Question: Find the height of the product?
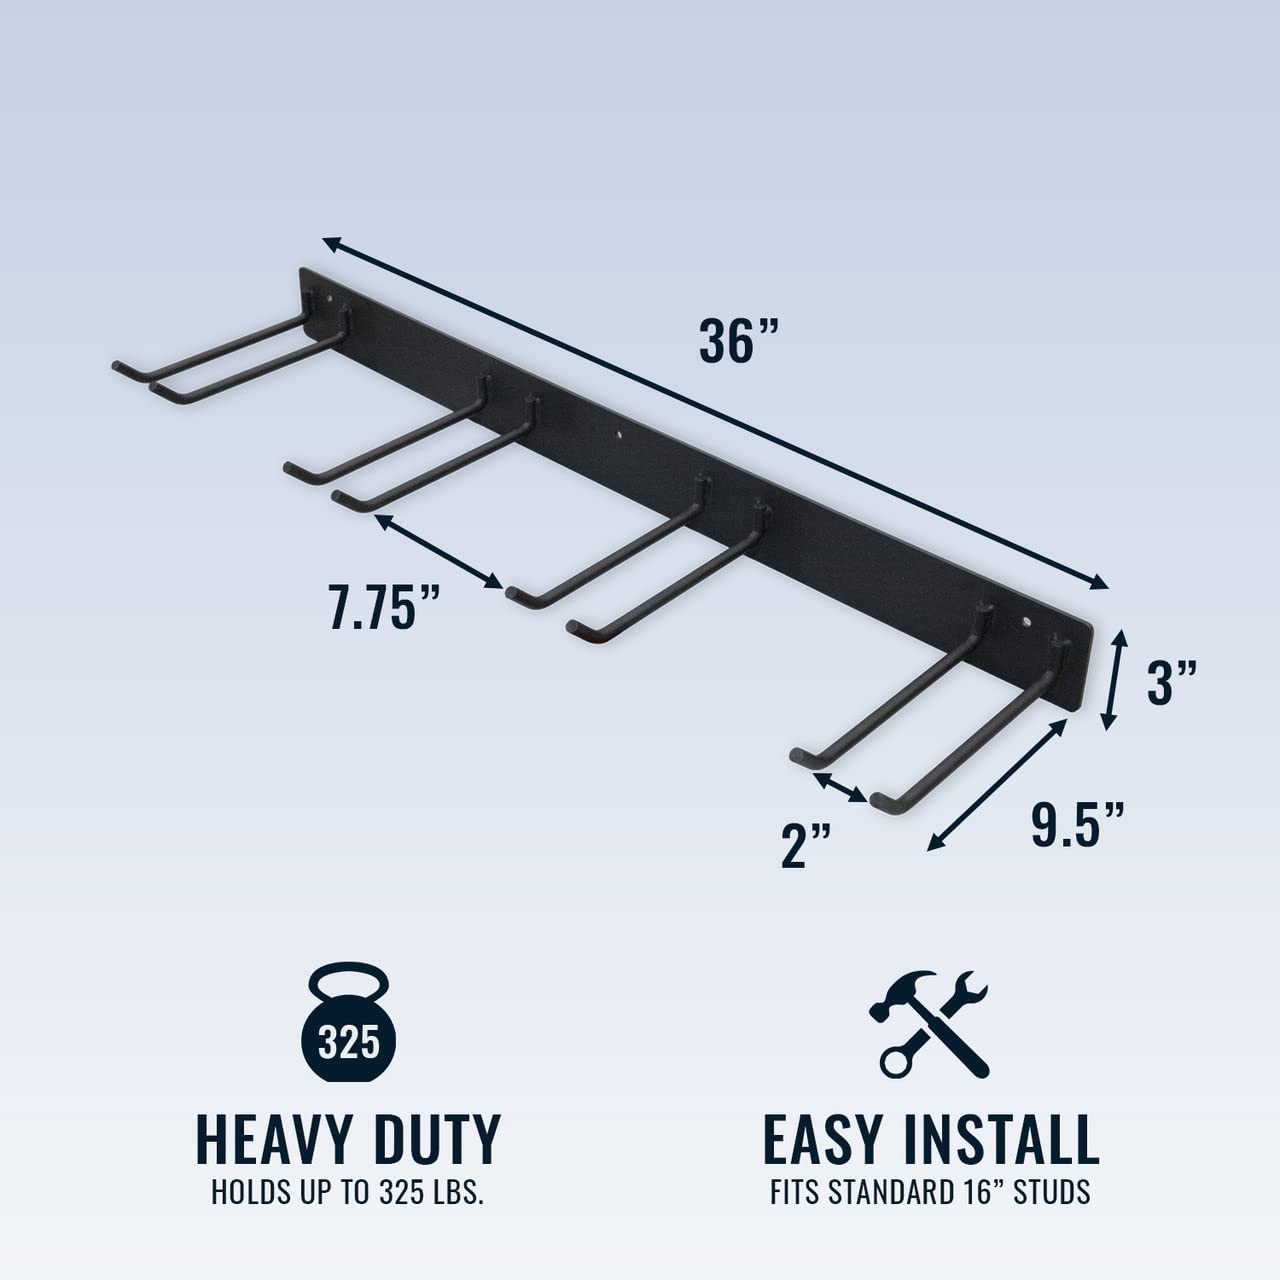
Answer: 3.0 inch